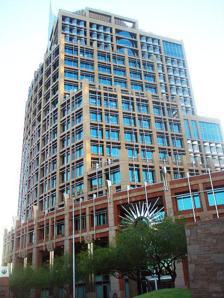
Building: Phoenix City Hall
Country: United States of America
Year built: 1994
City hall for the City of Phoenix, Arizona Phoenix City Hall Phoenix City Hall General information Type Government Location 200 West Washington Street, Phoenix, Arizona Coordinates 33°26′56″N 112°04′38″W / 33.4489°N 112.0771°W / 33.4489; -112.0771 Construction started 1992 Completed 1994 Owner City of Phoenix Height Roof 368 ft (112 m) Technical details Floor count 20 Floor area 599,959 sq ft (55,738.0 m 2 ) Design and construction Architect(s) Langdon Wilson Main contractor Huber, Hunt & Nichols, Inc. References Old City Hall Phoenix City Hall is the center of government for the city of Phoenix , Arizona , United States . Background Located in Downtown Phoenix , the 20-floor, 368-foot (112-meter) building was designed by architectural firm Langdon Wilson. Construction began in 1992 and was completed in 1994. It replaced the former city hall, now known as Old City Hall . The total cost to build City Hall and its adjacent parking garage , and to renovate Old City Hall, was US$ 83 million. Additional city services are administered from the Calvin C. Goode Municipal Building . Phoenix's original city hall, at 1st Street and Washington (on Block 23) was demolished after the construction of Old City Hall. See also List of tallest buildings in Phoenix References Arizona portal